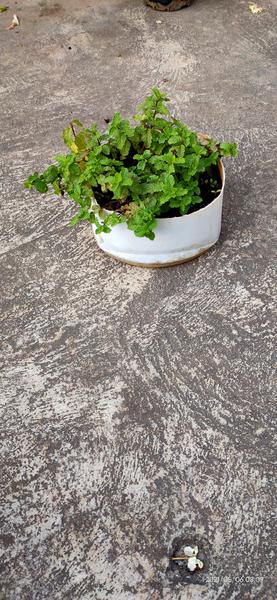
Plant: Mint